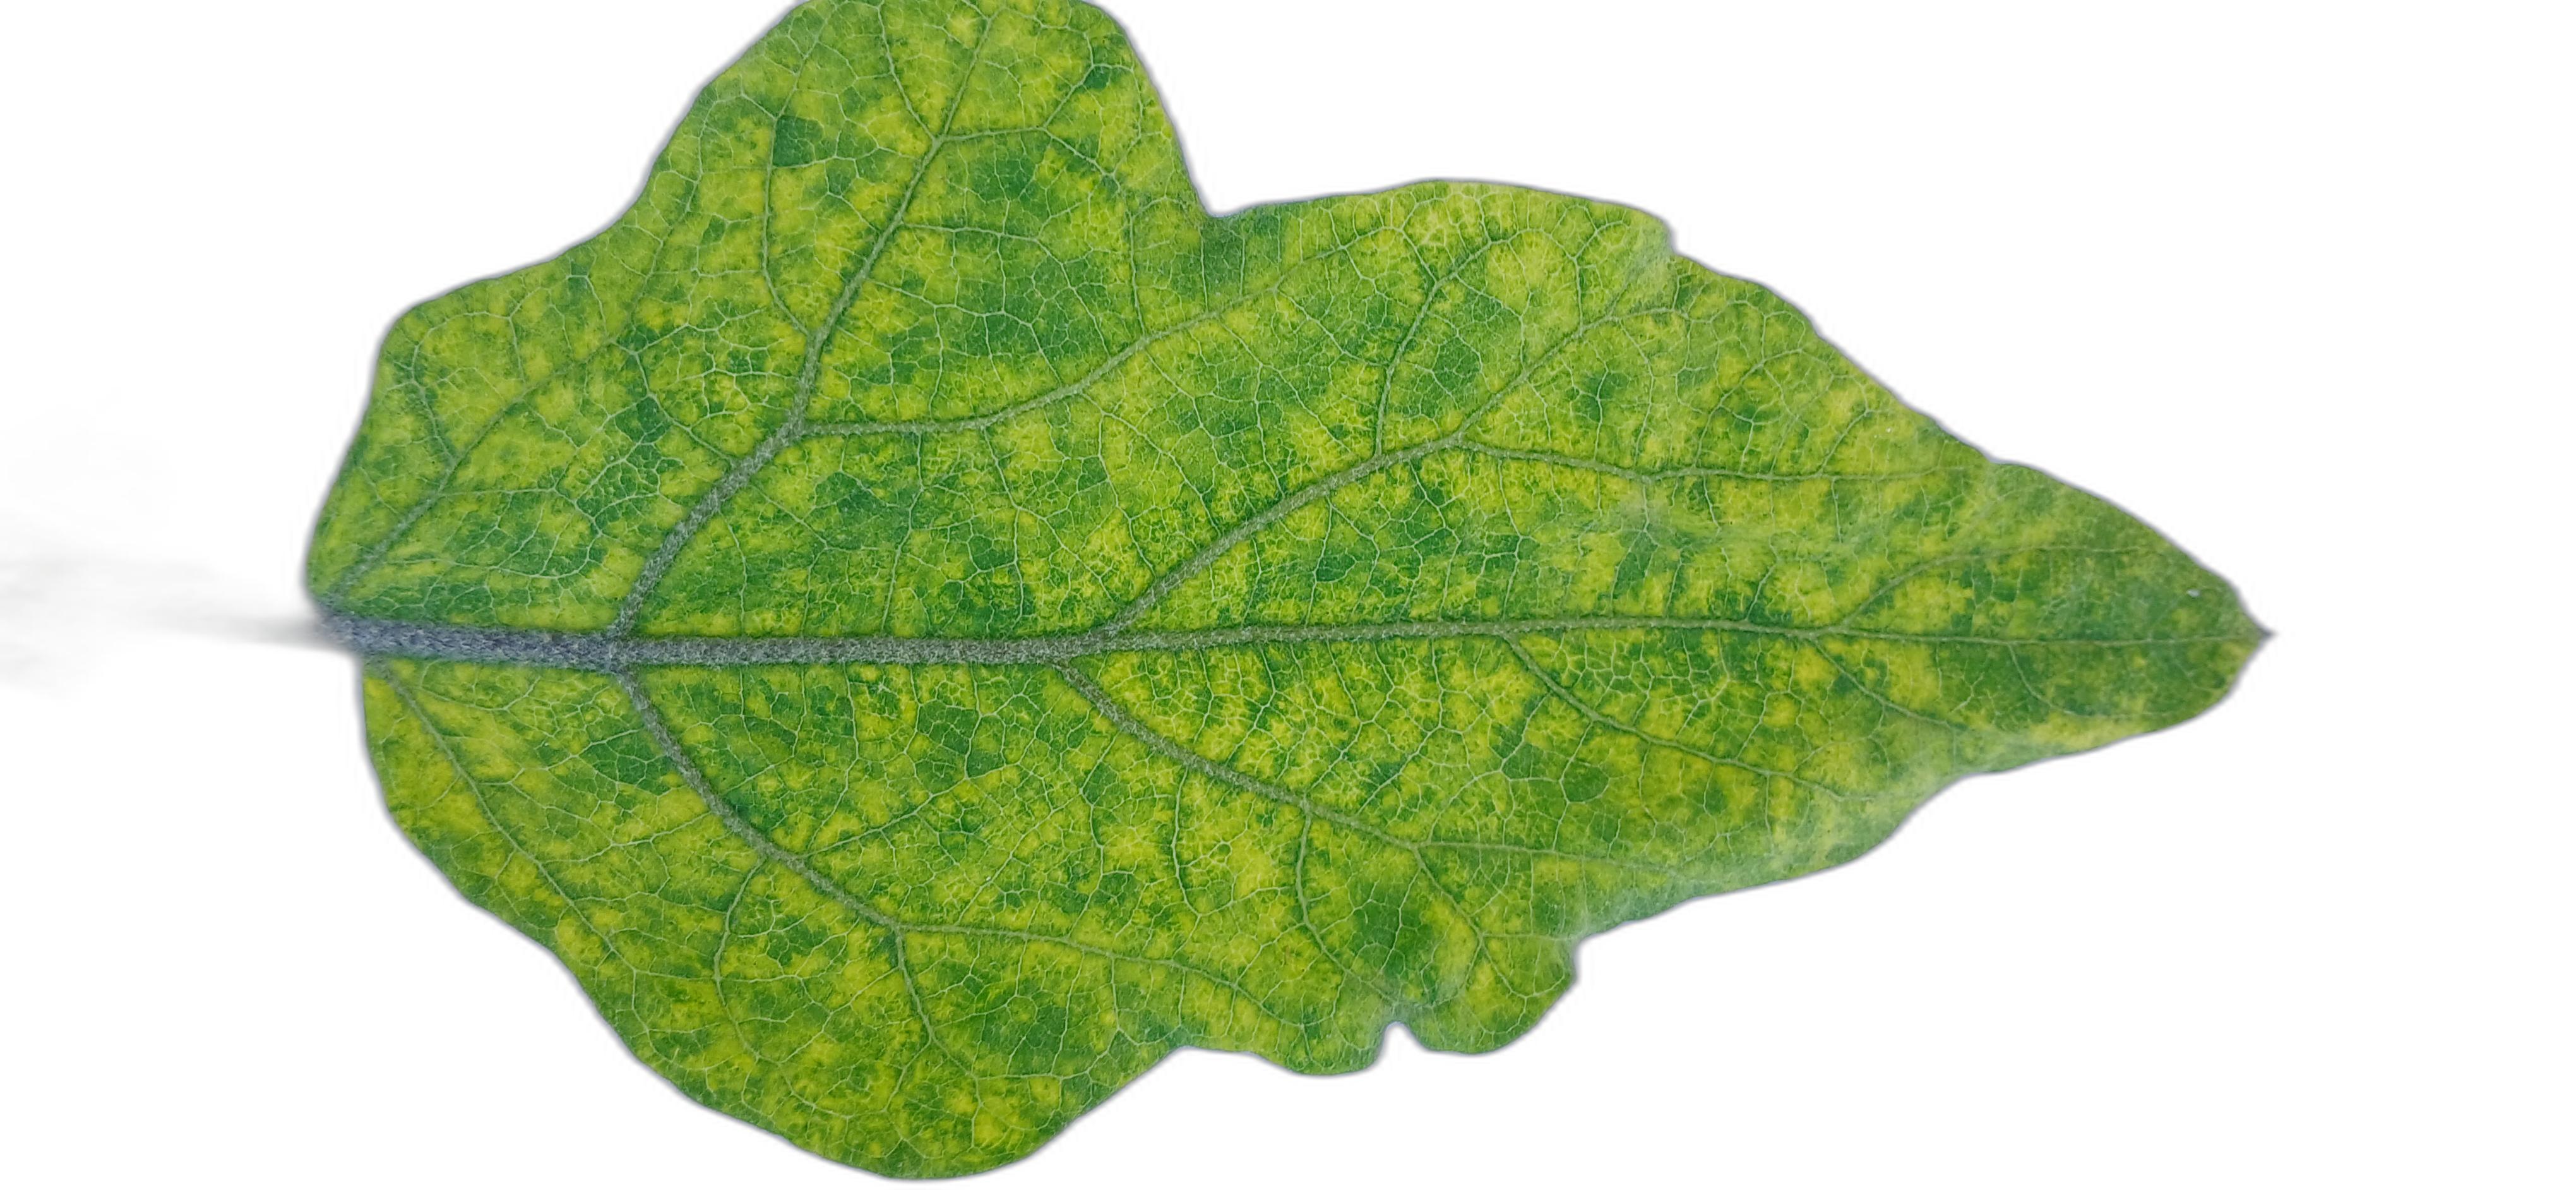
Label: Mosaic Virus Disease